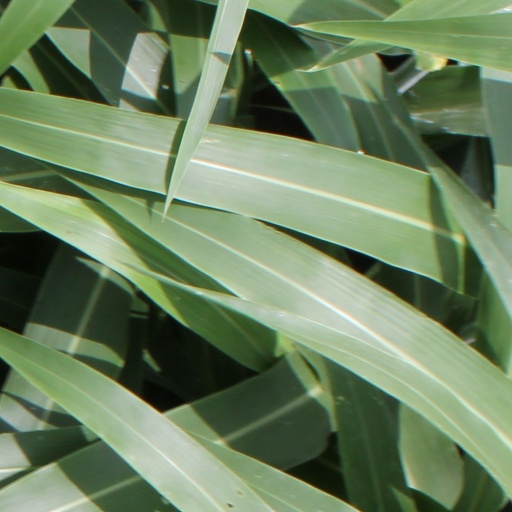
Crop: sorghum